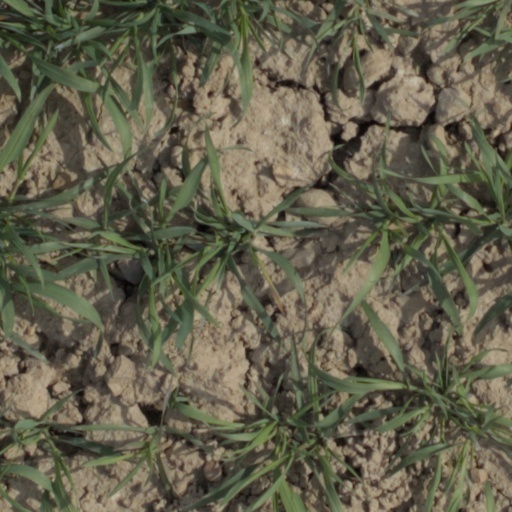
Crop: wheat